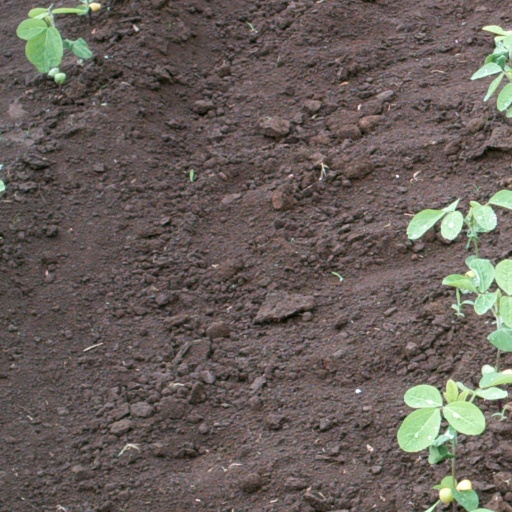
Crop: soybean